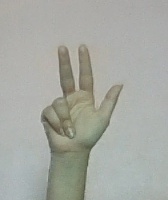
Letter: al